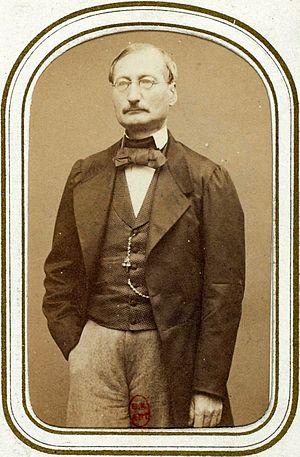
Élie Berthet, né le 8 juin 1815 à Limoges et mort le 1ᵉʳ février 1891 à Paris, est un écrivain français, auteur de feuilletons, de romans populaires, romans historiques et romans pour la jeunesse.